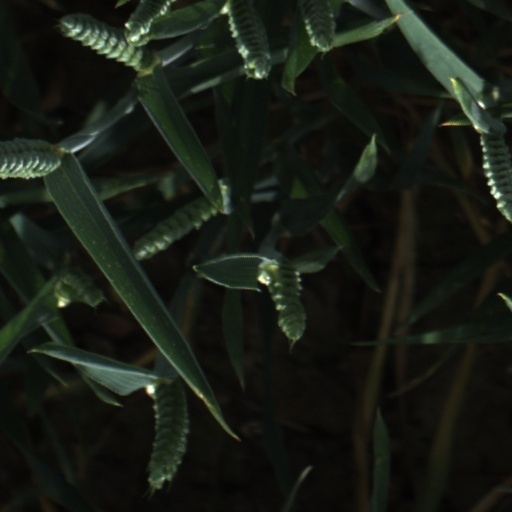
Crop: wheat